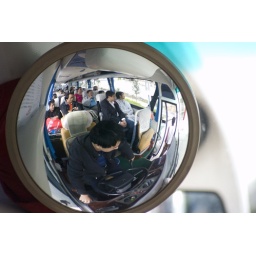
A shot of our bus in the mirror. Spot the Joren. Hint: next to Barbara! On the road from Dali, China.